MV Discovery

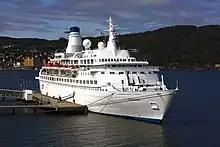
"Discovery" at Trondheim in 2009

"Due to unusual and unforeseeable circumstances beyond our control and notwithstanding the recent dry-docking, the vessel has encountered technical problems which prevent her from sailing. We have been unable to resolve these technical issues to enable us to continue with the cruise on time and further works will have to be undertaken to ensure all issues are fully resolved.".